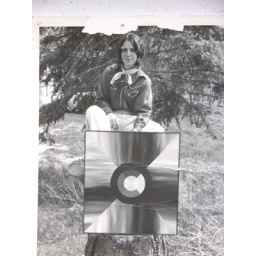
found in a library book at cornell univ. ithaca, ny